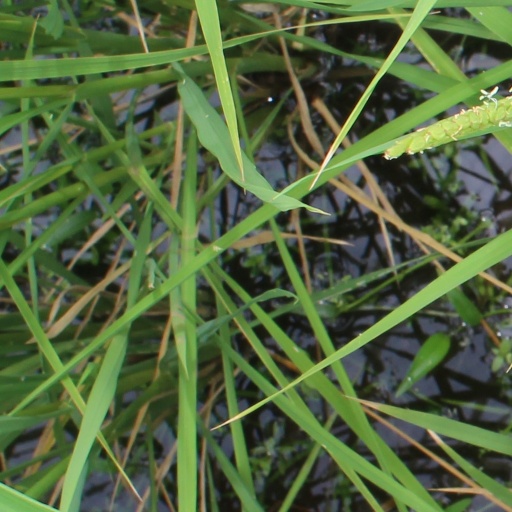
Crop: rice